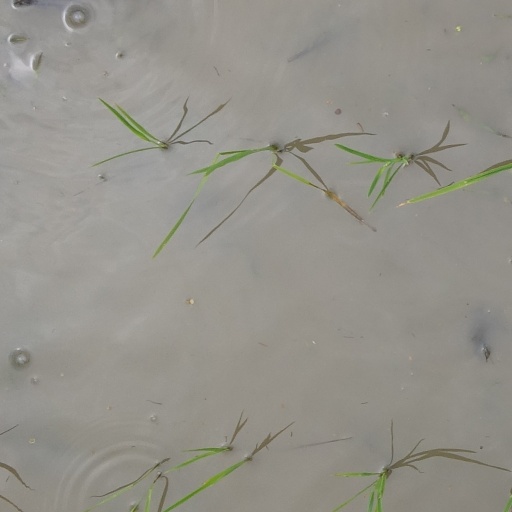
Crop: rice